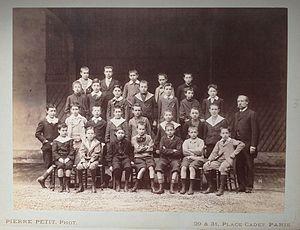
Collège du Petit Lycée Condorcet, rue d'Amsterdam, Paris, classe de 5ème, 1897. Premier rang, premier à gauche Pierre. Photo de Pierre Petit. Collection particulière du déposant, cliché papier sépia, 19 cm x 25,5 cm.
La photo de classe est un phénomène sociologique et historiographique touchant le domaine scolaire apparu autour des années 1860 avec la démocratisation de la pratique de la photographie. Il consiste à exécuter une photo de groupe des élèves fréquentant une classe donnée chaque année et de leur proposer ce cliché comme souvenir.
Le costume marin est une mode du costume enfantin qui se développe dans la seconde moitié du XIXᵉ siècle et se retrouve dans tous les pays occidentaux jusqu'à la fin des années 1920. Sa plus grande vogue se situe de 1890 à 1910. Il s'adapte particulièrement aux jeunes garçons entre 6 et 14 ans mais se décline aussi dans une version féminine.